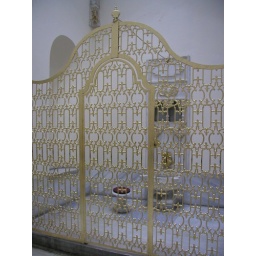
Gold doors and fittings in the bathroom of the Harem.